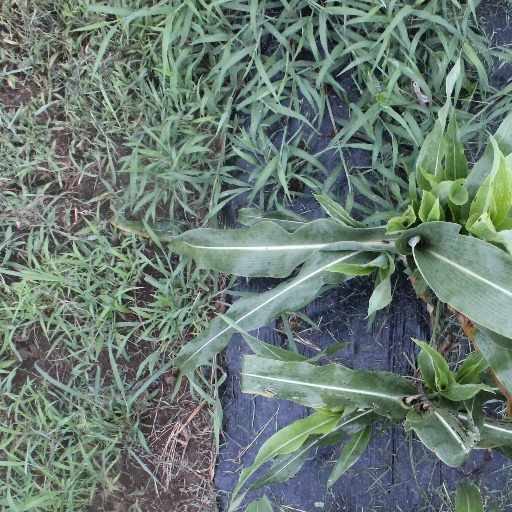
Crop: sorghum